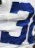
Number: 3